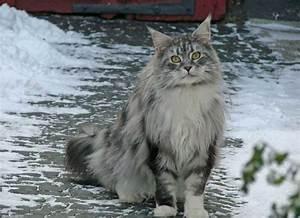
cat